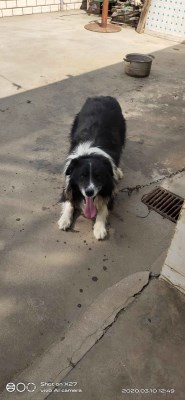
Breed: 2594-n000109-Border_collie